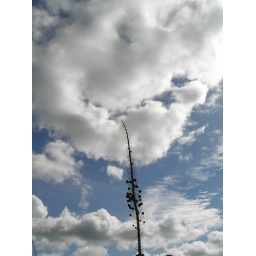
Beautiful puffy clouds and plant calling out to me on the grounds of adare manor in the countryside of ireland